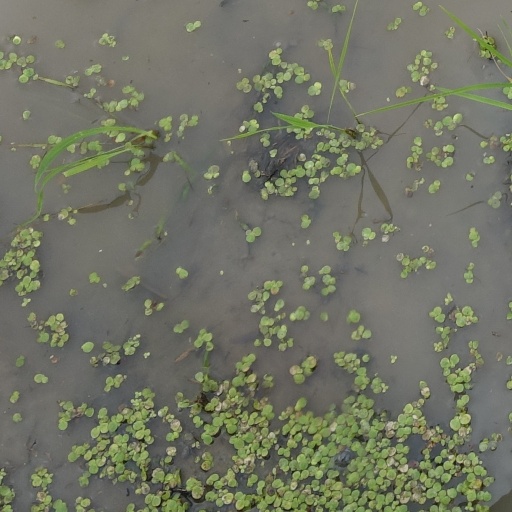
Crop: rice